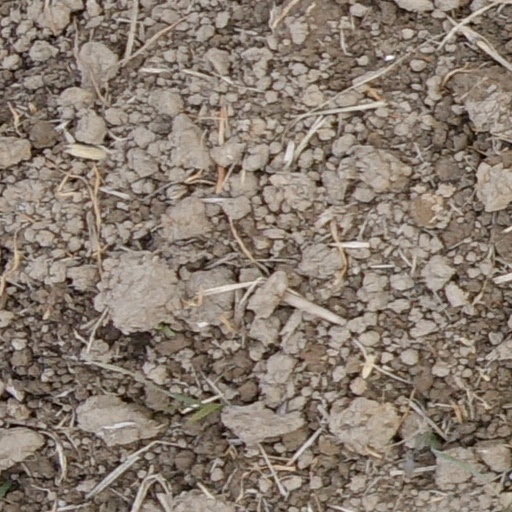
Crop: wheat